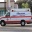
Label: ambulance